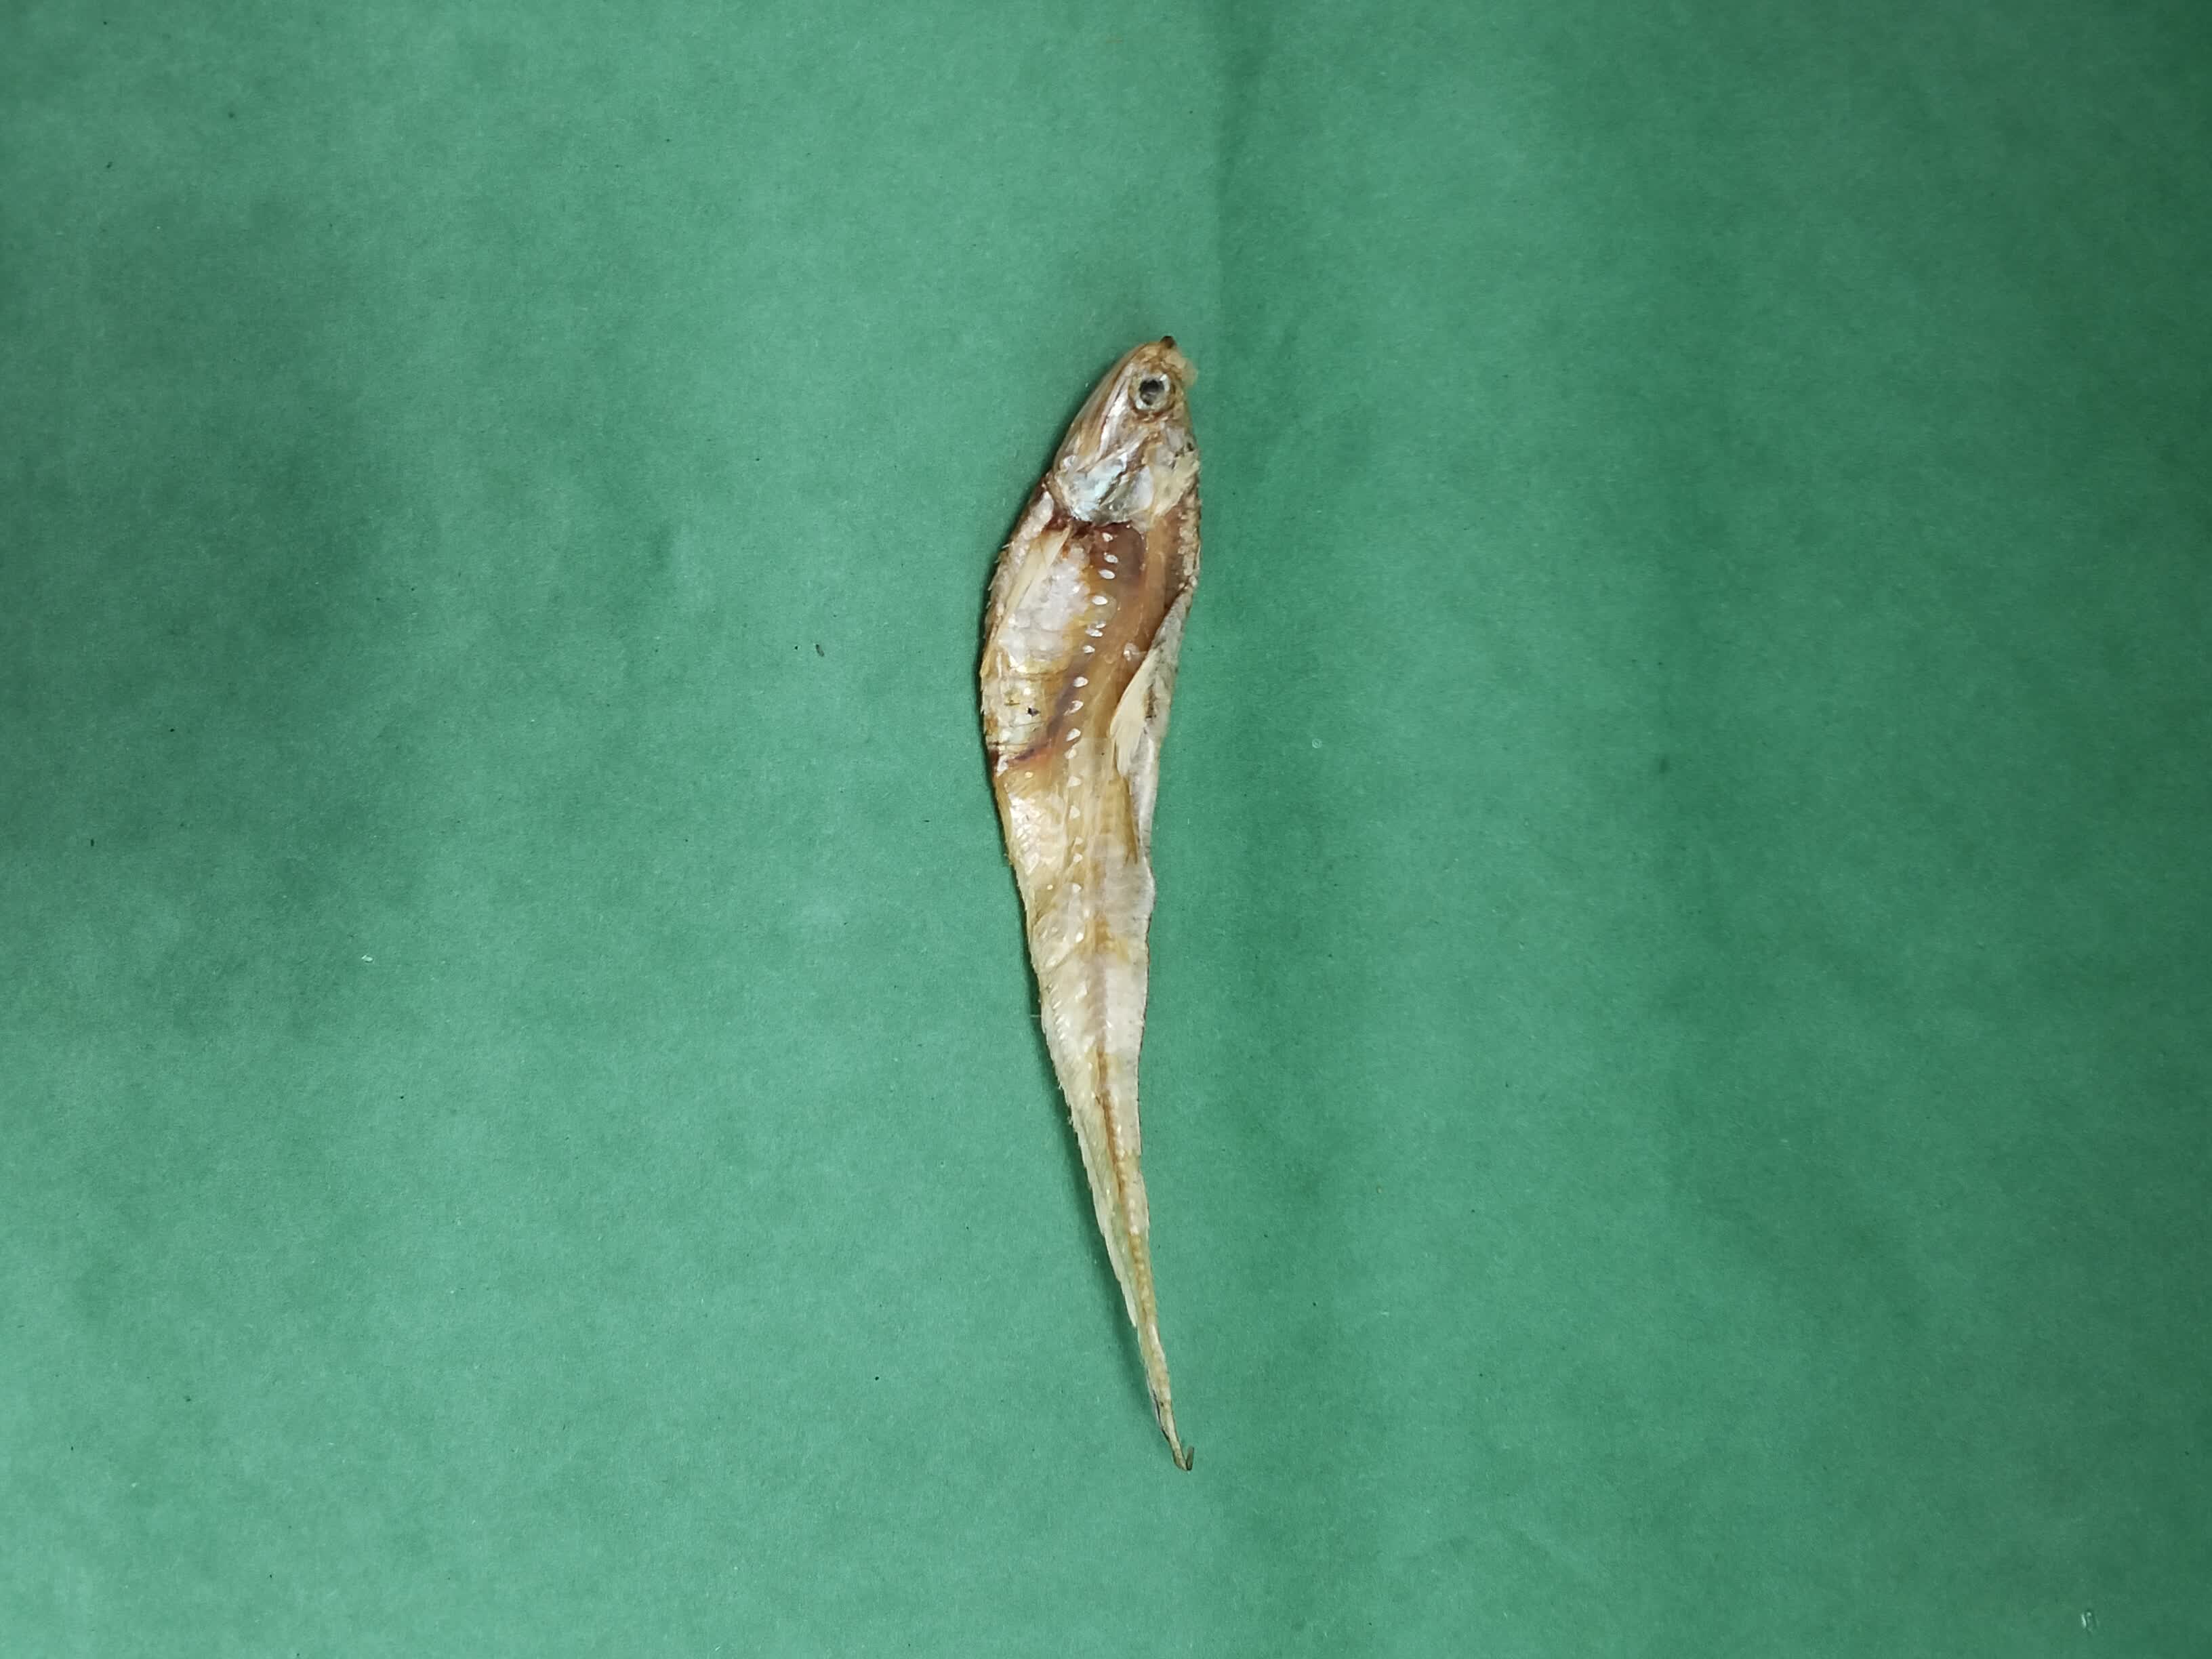
Species: Shundori